Pelham Bay Park

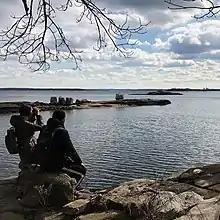
Bird watching is a popular activity in the park

The park is a popular spot for bird watching, with up to 264 species having been spotted. Common bird species observed within the park include great horned owl, northern saw-whet owl, barn owl, red-tailed hawk, and warblers on Hunter Island; American woodcock, willow flycatcher, northern harrier, woodpeckers, black-capped chickadee, tufted titmouse, and white-breasted nuthatch in the meadow west of Orchard Beach; and various songbirds and sparrows north of the Pelham Bay Golf Course. Birds in the park's waters include loons, grebes, cormorants, anseriformes, and gulls from the Twin Island coasts; greater yellowlegs, lesser yellowlegs, loons, hooded merganser, Canada goose, mallard, and egrets in Eastchester Bay and Turtle Cove; and osprey and waterbirds in the lagoon. This is a result of Pelham Bay Park's location within one of the major seasonal bird migration corridors. The National Audubon Society has designated the park as one of four "Important Bird Areas" within the city.